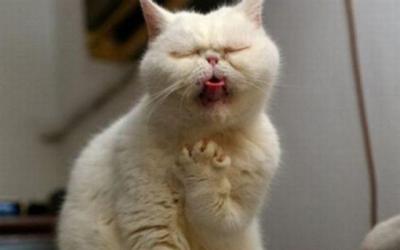
回答: 前田太尊の飼い猫